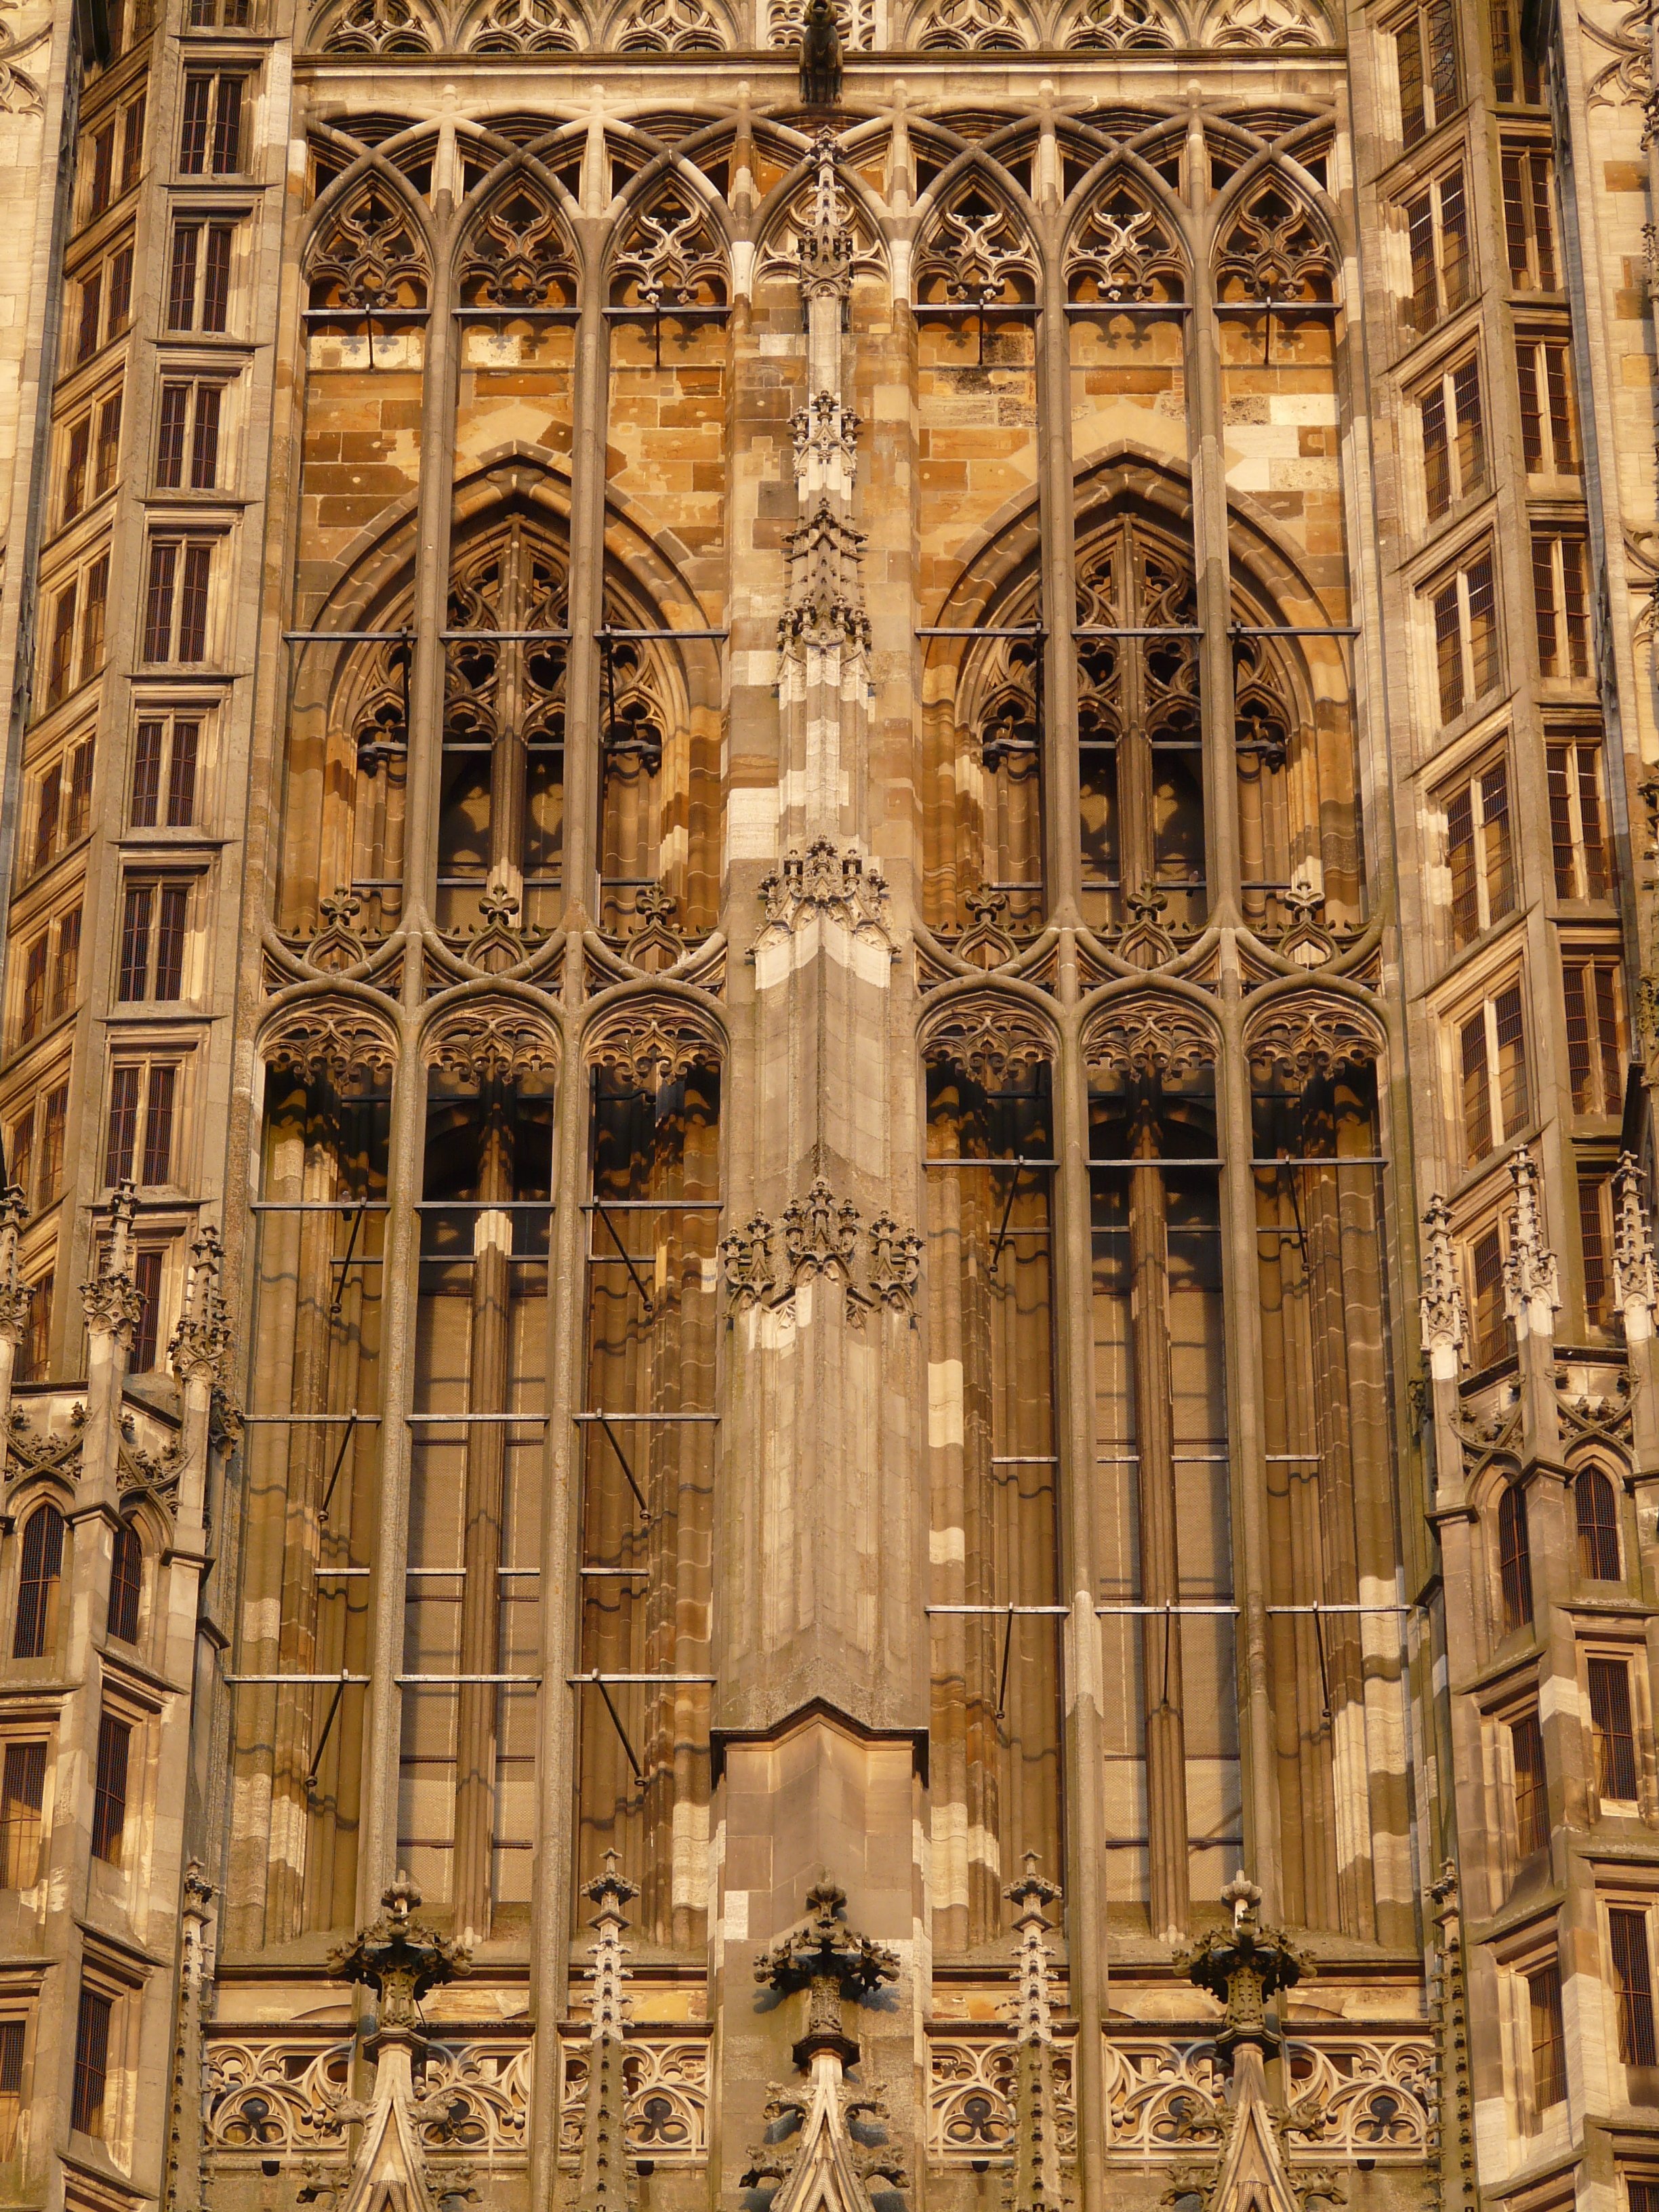
architecture, structure, building, palace, facade, church, cathedral, christian, place of worship, baptistery, faith, symmetry, christianity, basilica, dom, ulm, gothic architecture, munster, ulm cathedral, ancient history